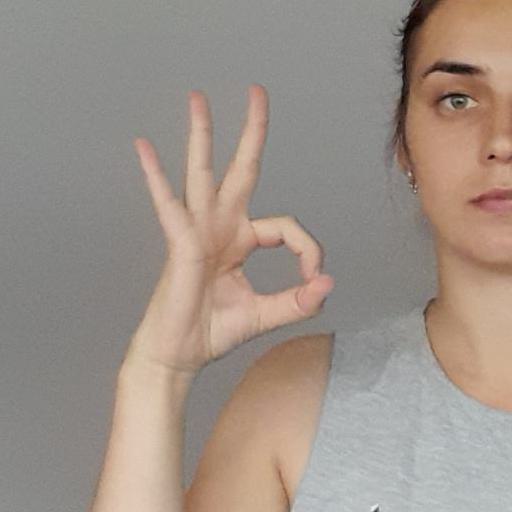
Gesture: ok